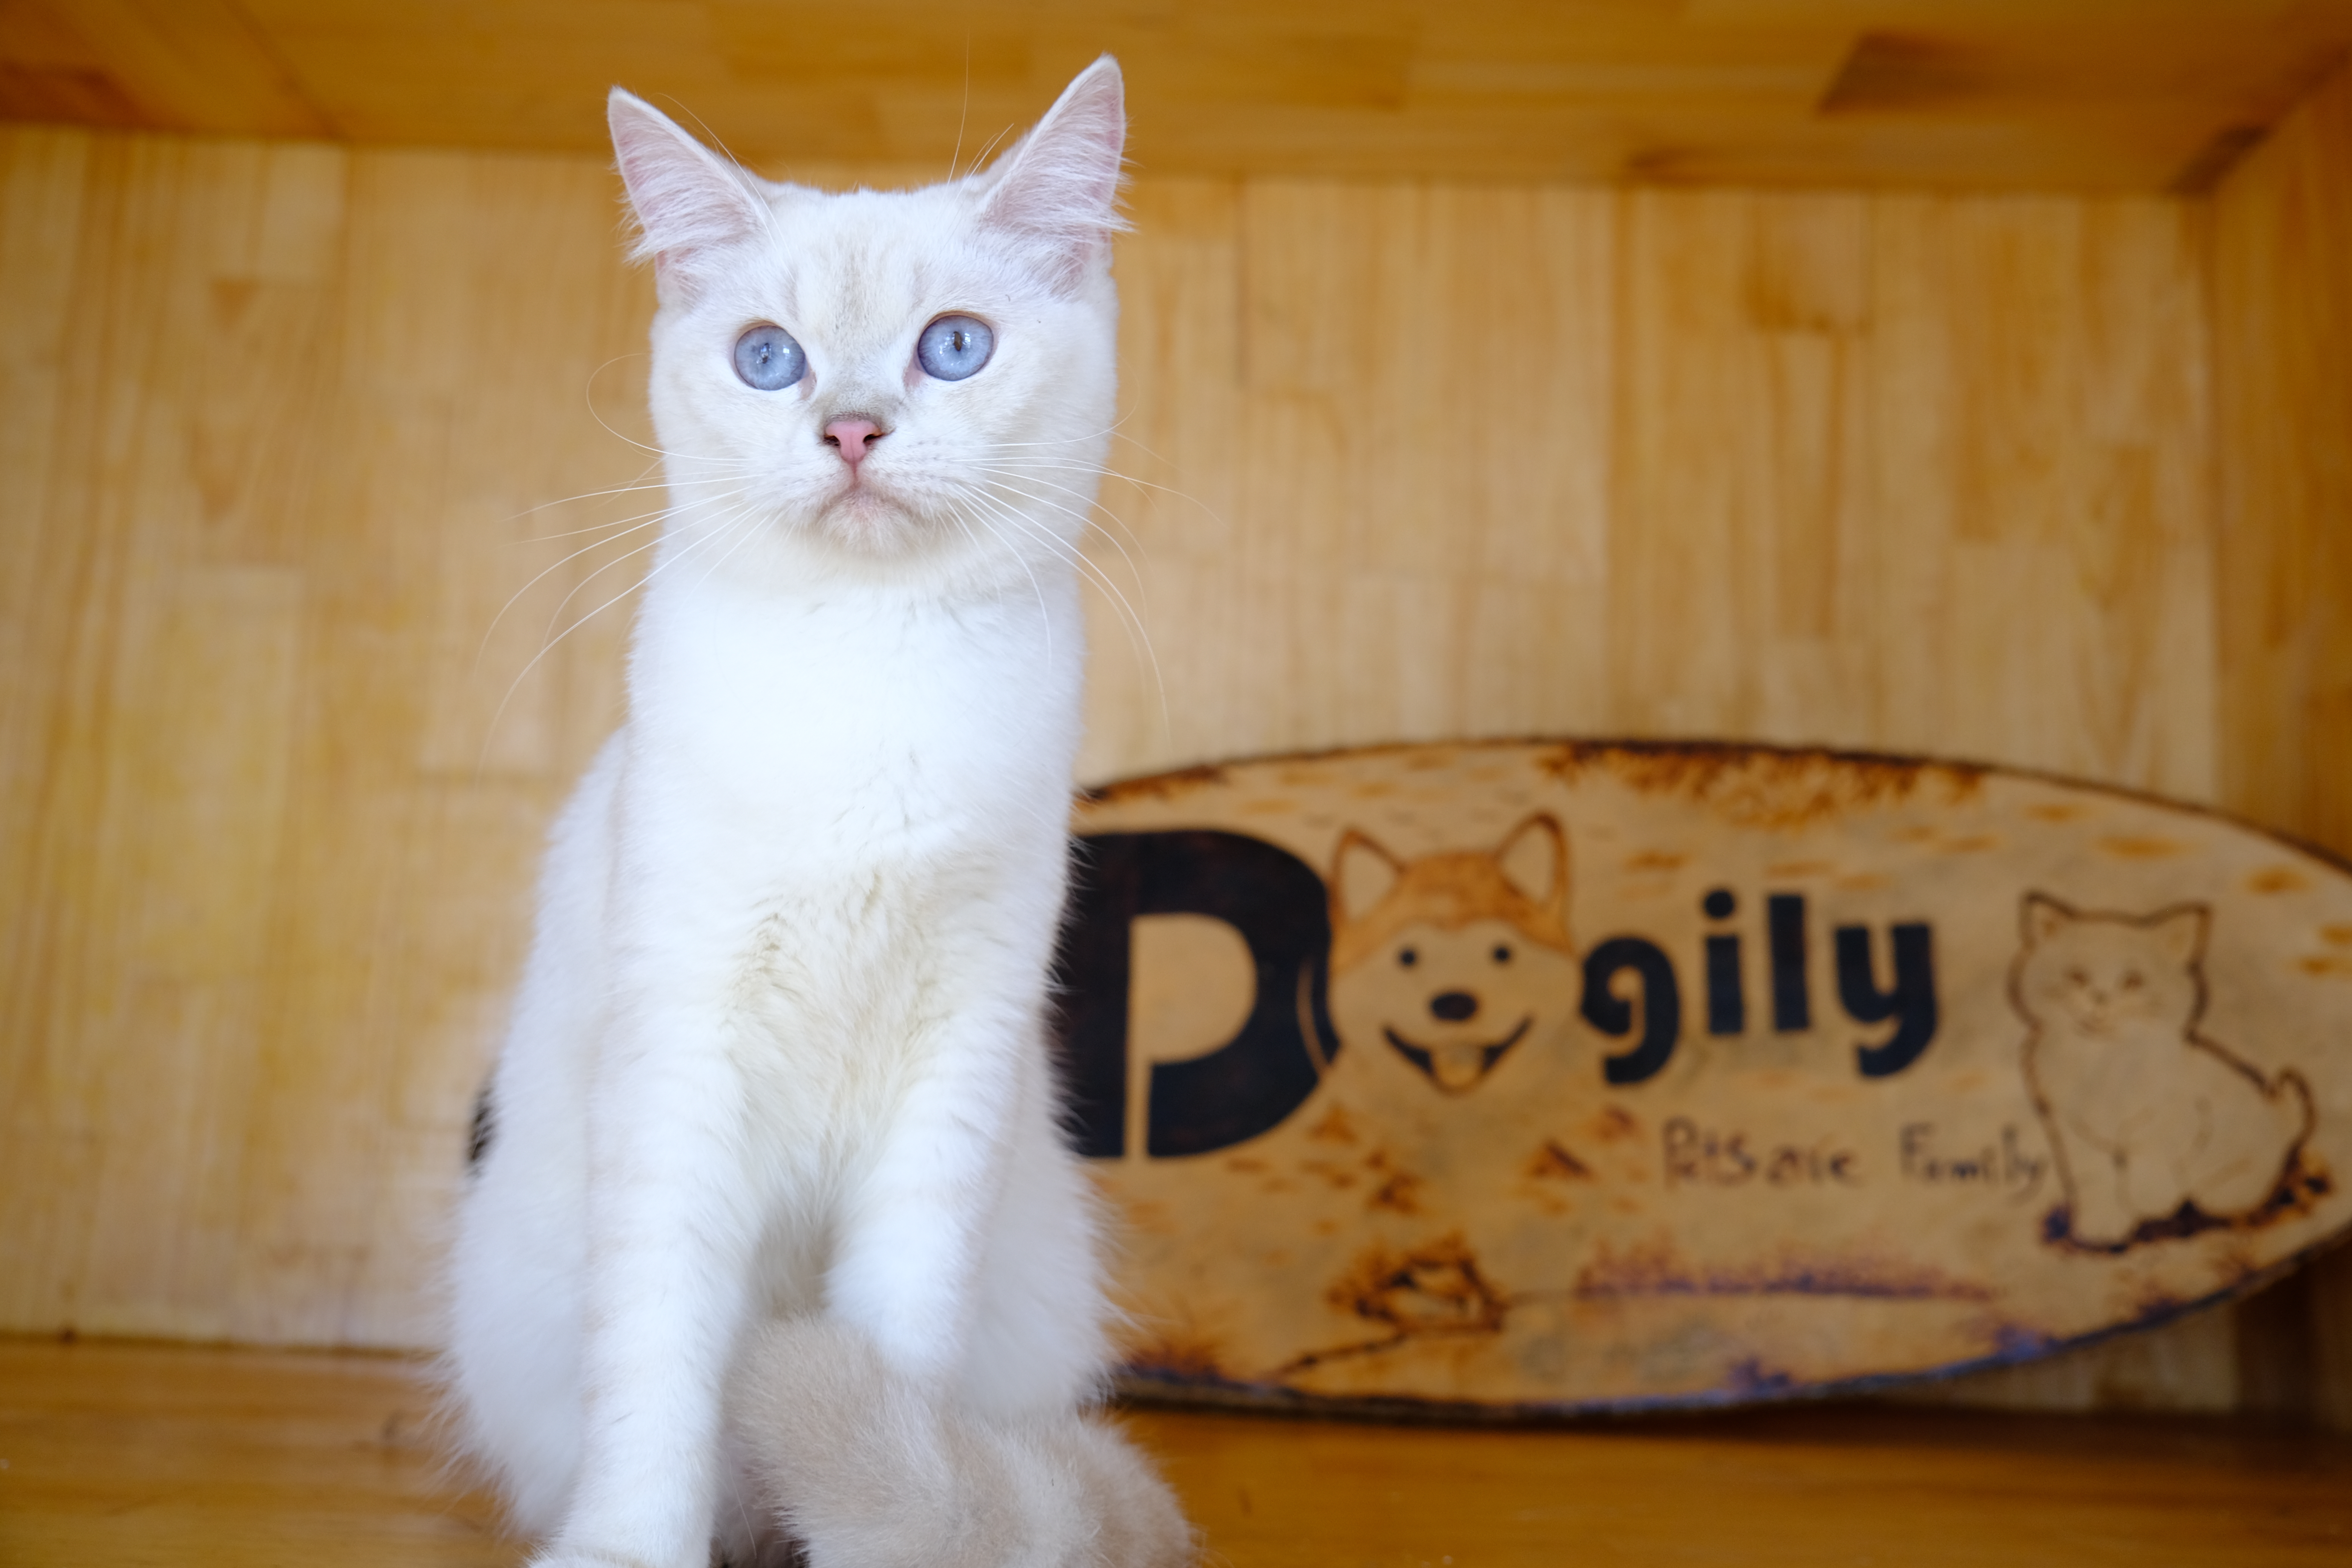
cats, pet, store, cat, felidae, carnivore, window, small to medium sized cats, fawn, whiskers, wood, flooring, tail, snout, Pet supply, fur, domestic short haired cat, paw, hardwood, cat supply, comfort, Cat furniture